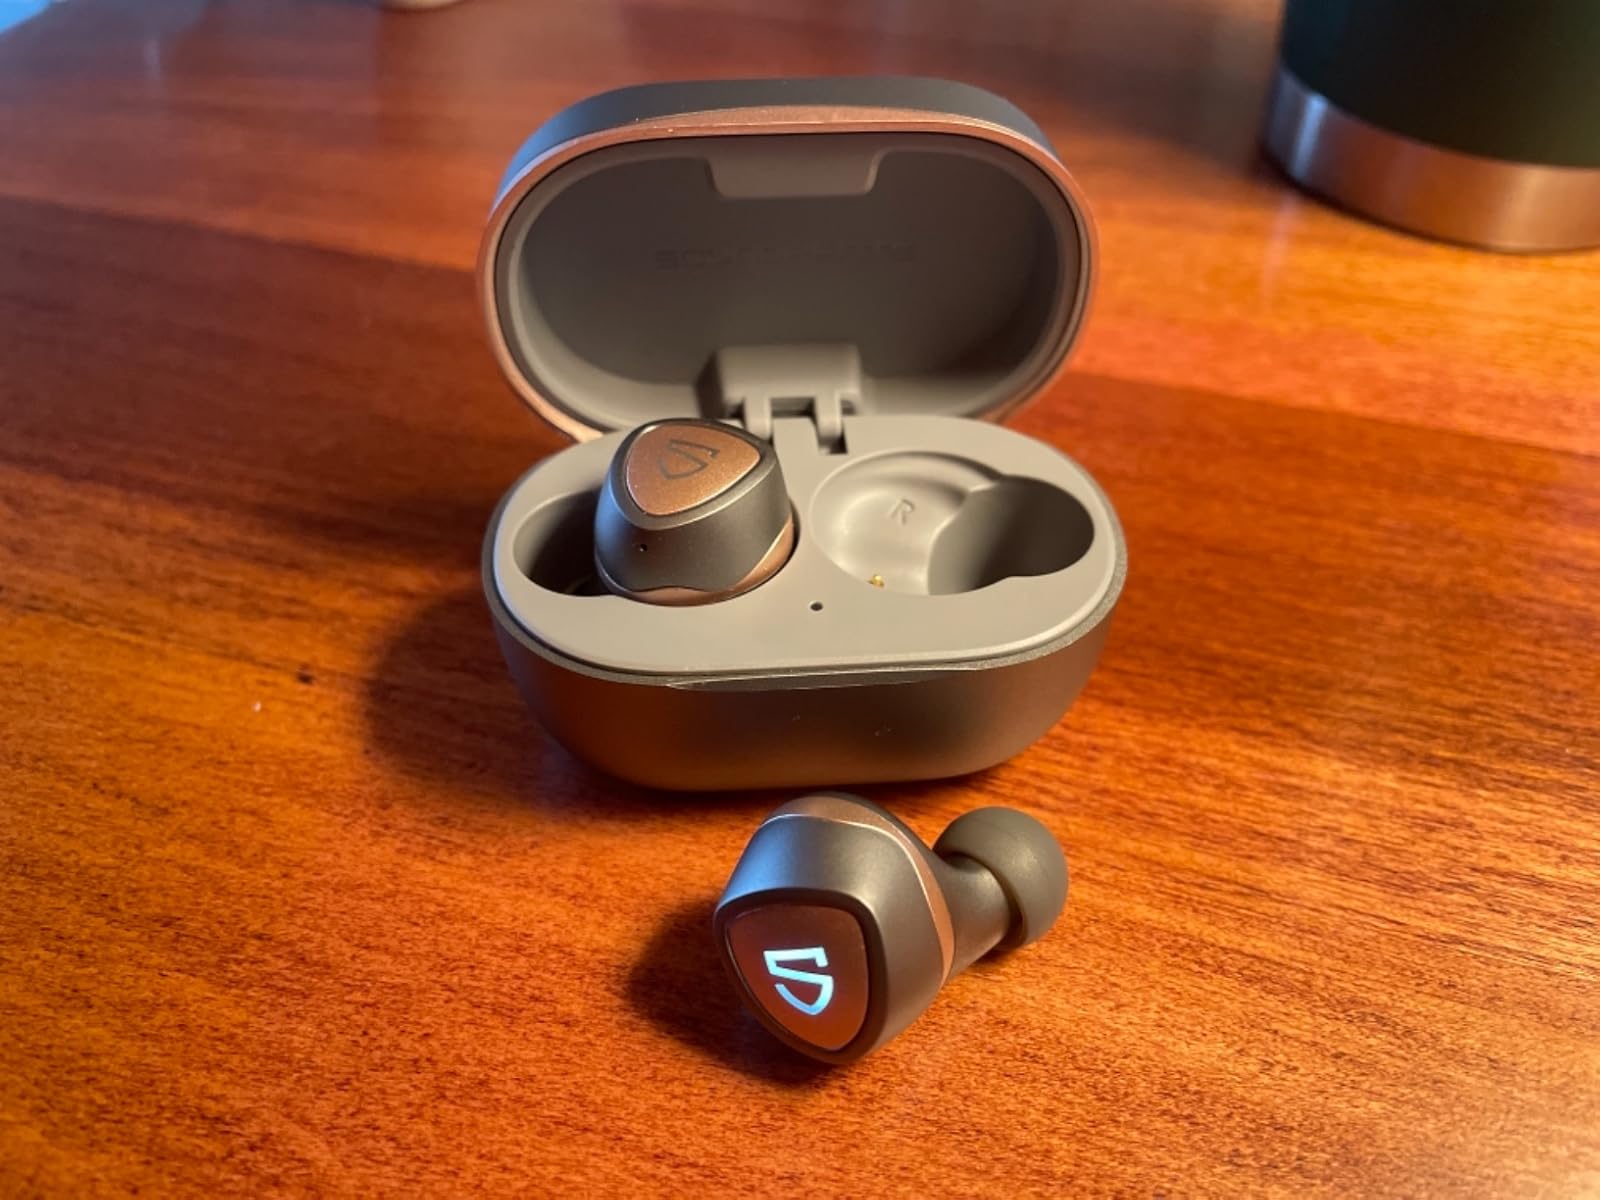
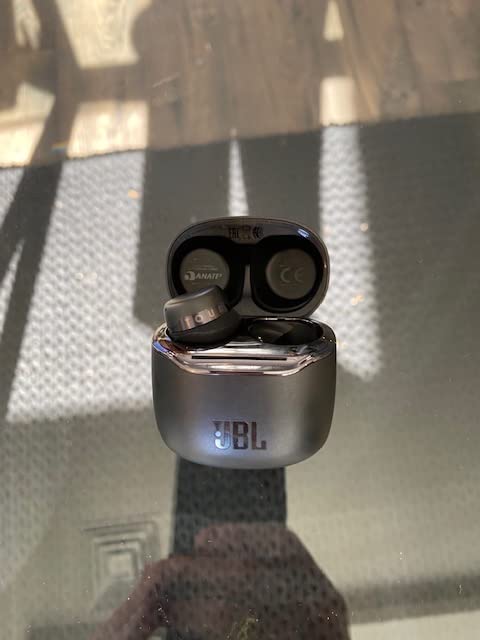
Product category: earbuds
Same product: no